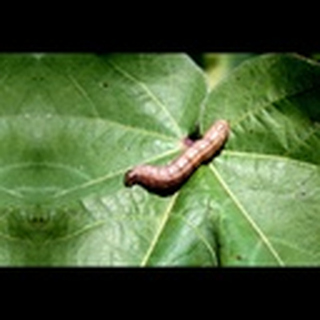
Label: cotton_army_worm